2018 Turkish presidential election

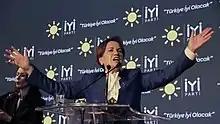
Meral Akşener announcing her presidential ambitions during the establishment of the İyi Party on 25 October 2017

The HDP nominated Selahattin Demirtaş, their former leader who was also the HDP's candidate in 2014, on 4 May. It was reported that the party executive had broadly agreed on Demirtaş earlier, raising concern that his preventative detention since 2016 could potentially bar him from running. Originally due in court on 11 April, Demirtaş's trial for charges of 'spreading terrorist propaganda' was delayed to 30 April, and then again to 8 June. His candidacy was announced as a part of a 'broad coalition of Kurdish and left-wing parties'. His lawyers and HDP officials claimed that his detention wouldn't affect his candidacy. In his first message after announcing his candidacy, he called on his supporters to be his 'hands and arms' during the campaign.